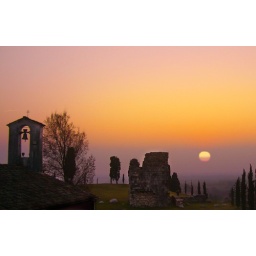
sunsetting over the hill of Fagagna - ruines of the medieval castle